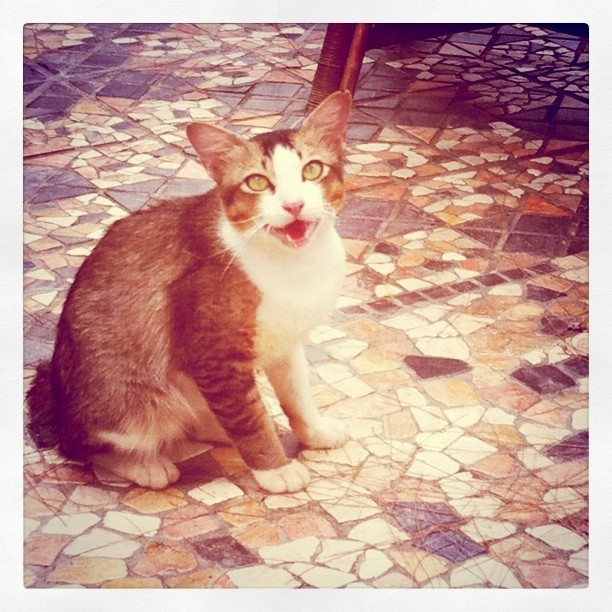
A cat is sitting on a mosaic tiled floor.
A cat standing on a patterned tile floor.
A cat that is sitting down on the ground.
A cat sitting on a linoleum floor meowing.
a cat sitting on  a tiled floor